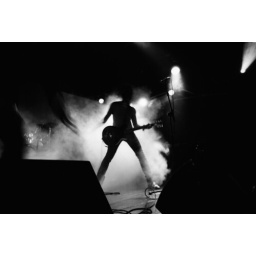
dead sexy icn rock n roll live in beijing yigongyishan live house 2009-9-19